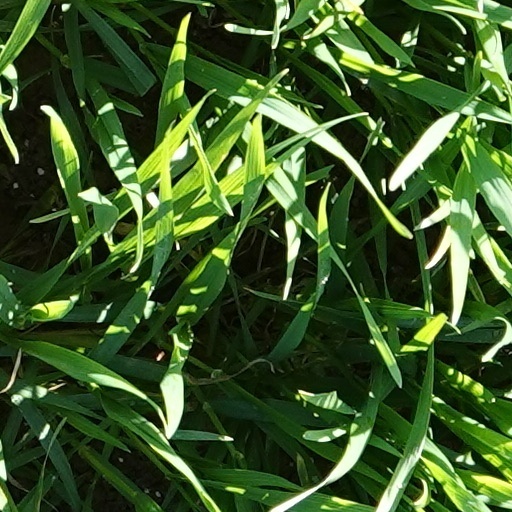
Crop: wheat